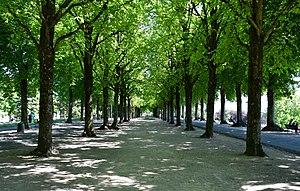
Le mail du parc de Valency, à Lausanne (Suisse).
Le parc de Valency est un parc public de la ville vaudoise de Lausanne, en Suisse.